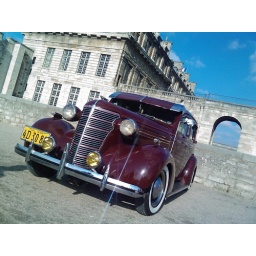
my buddy's 1938 Chevy, just in from California, parked in front of the castle of Vincennes for the monthly car meet